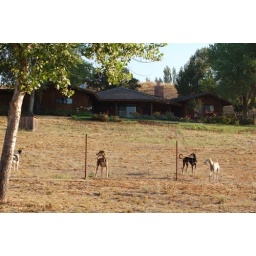
dogs in yard at guest house